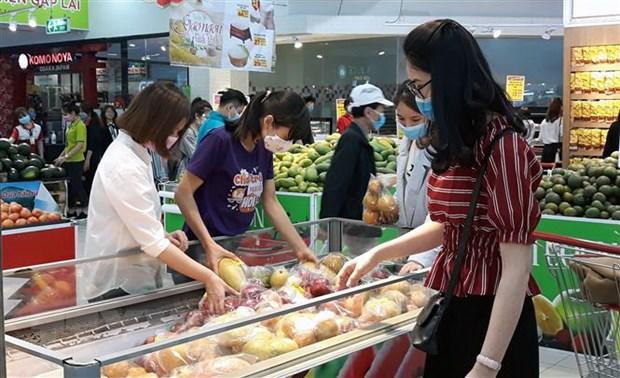
có một cô gái mặc áo sọc đỏ trắng đang đứng bên tủ đựng trái cây